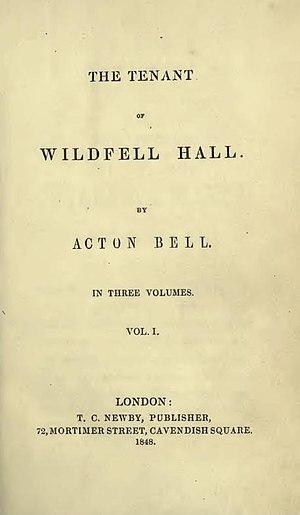
Anne Brontë [æn ˈbɹɒnteɪ] est, tout comme ses sœurs Emily Brontë et Charlotte Brontë, une femme de lettres britannique.
La Locataire de Wildfell Hall est le second roman épistolaire d’Anne Brontë, publié en juin 1848. En France, il paraît en 1937 sous le titre de La Dame du château de Wildfell puis sera réédité sous des titres divers.
La famille Brontë [ˈbɹɒnteɪ] est une famille littéraire britannique du XIXᵉ siècle, dont la notoriété, qui s'étend à tous ses membres, est essentiellement due aux trois sœurs, poétesses et romancières, Charlotte, Emily et Anne. Elles publient des poèmes, puis des romans, d'abord sous des pseudonymes masculins. Leurs romans attirent immédiatement l'attention, pas toujours bienveillante, pour leur originalité et la passion qu'ils manifestent. Seul Jane Eyre, de Charlotte, connaît aussitôt le succès. Mais Wuthering Heights d'Emily, The Tenant of Wildfell Hall d'Anne et Villette de Charlotte sont admis plus tard parmi les grandes œuvres de la littérature.